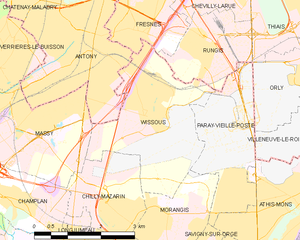
Carte des communes françaises Wissous